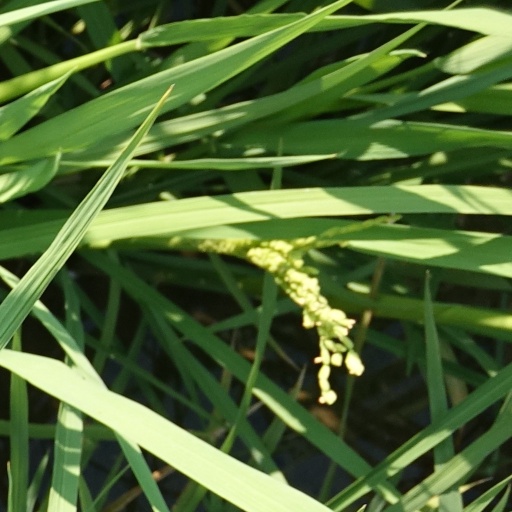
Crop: rice